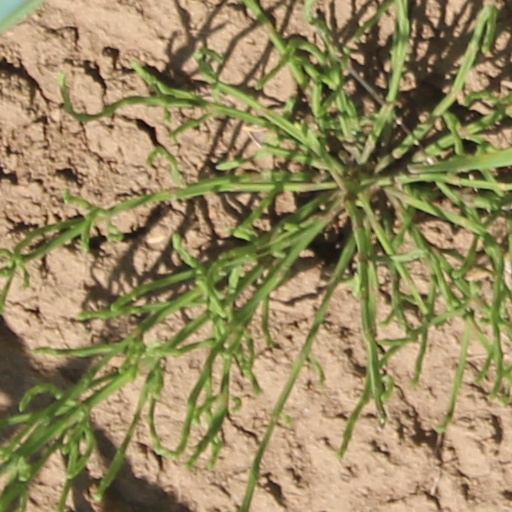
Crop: wheat